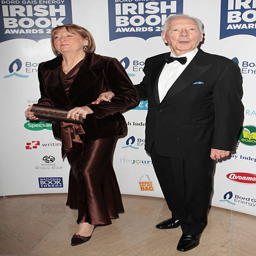
person and radio broadcaster attend awards .